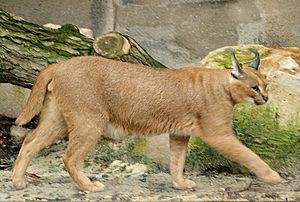
Caracal dans une cage à la ménagerie du jardin des plantes à Paris